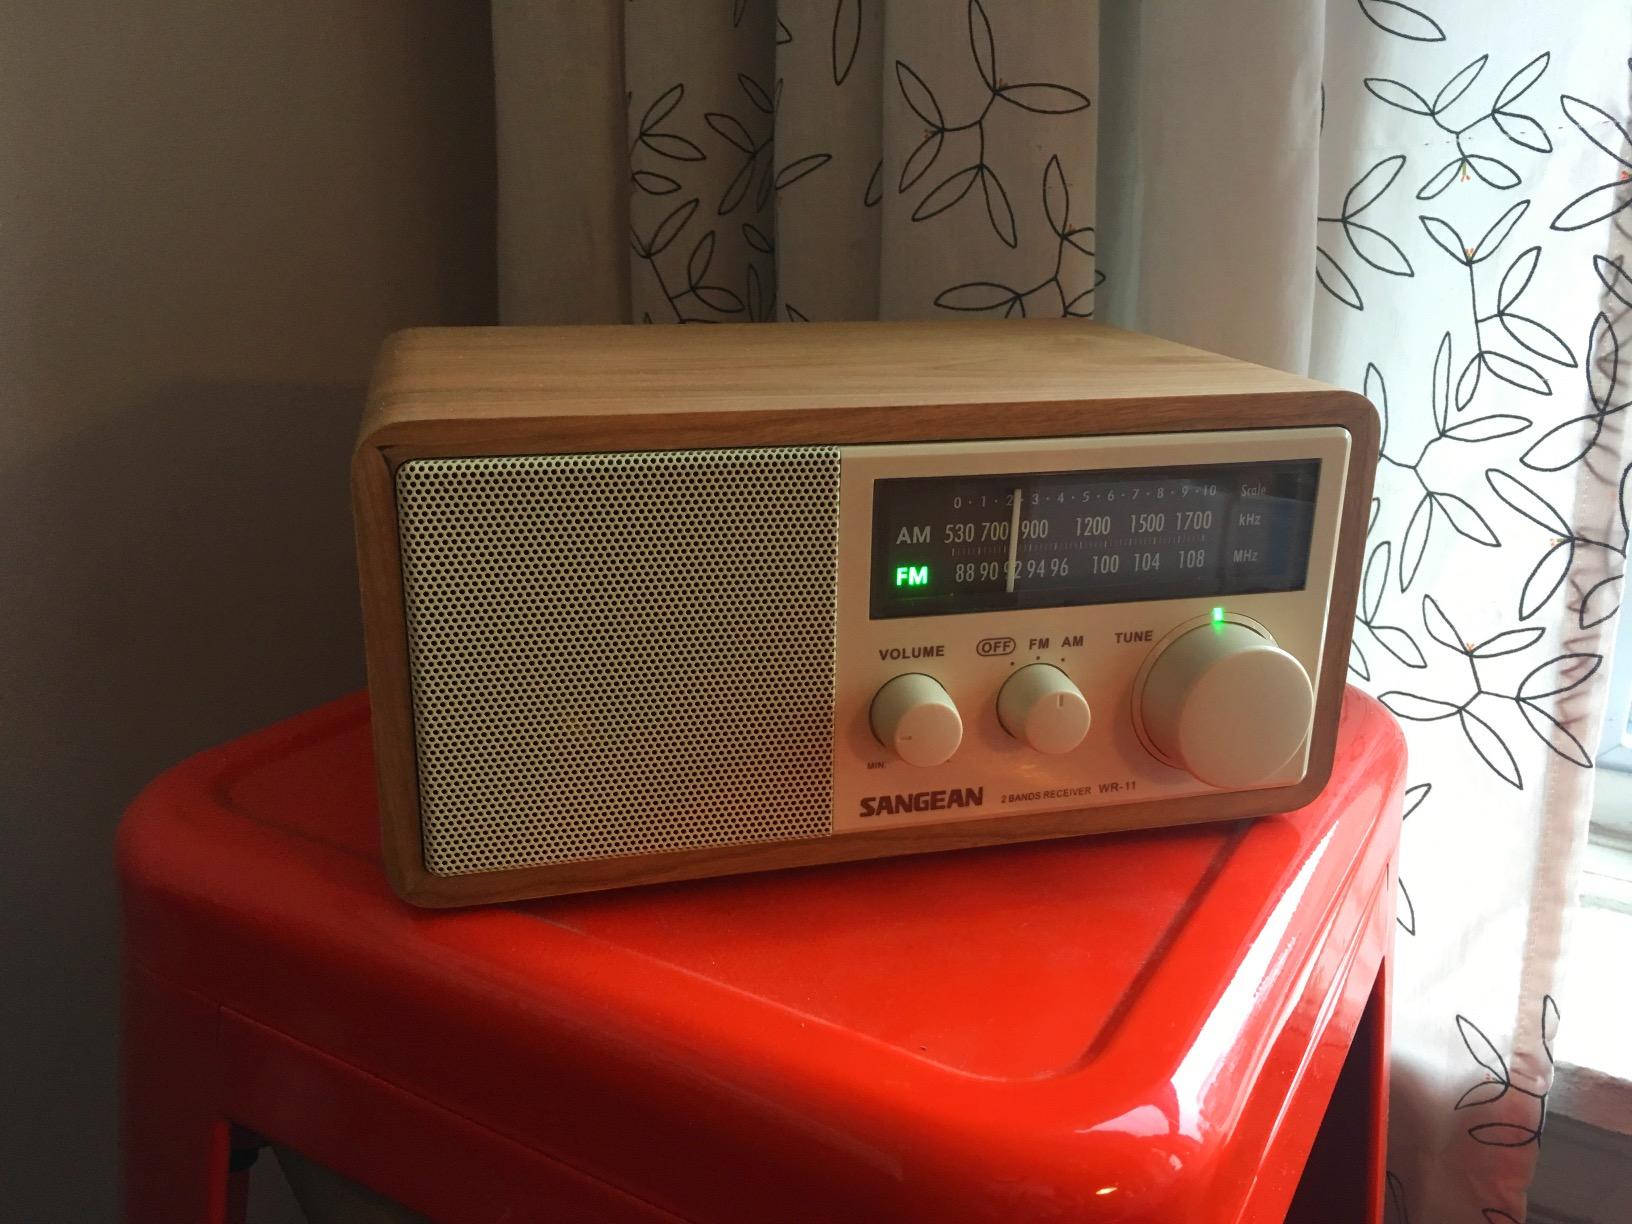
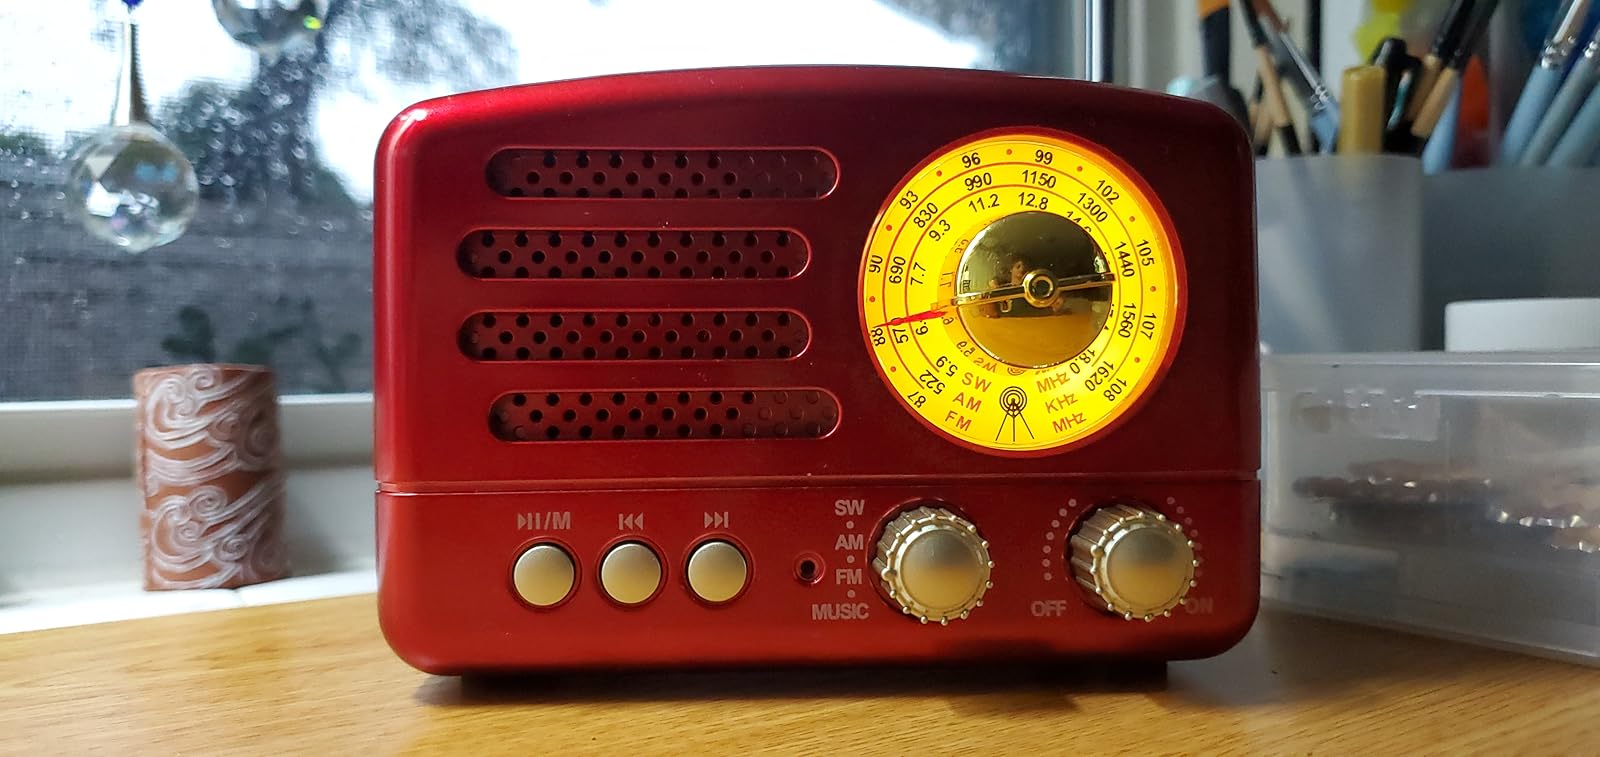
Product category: radio
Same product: no